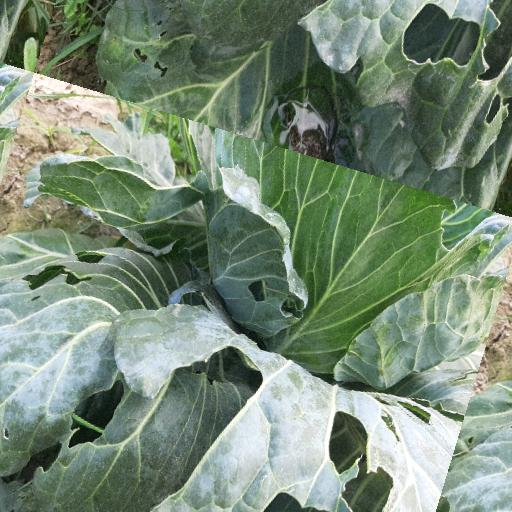
Label: Black Rot